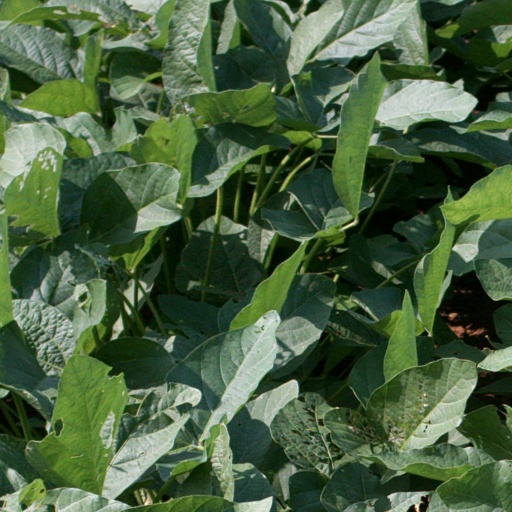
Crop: soybean